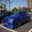
Label: automobile